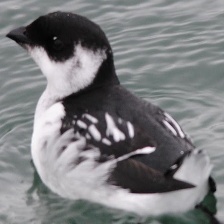
Species: LITTLE AUK
Scientific name: ALLE ALLE